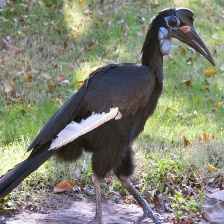
Species: ABYSSINIAN GROUND HORNBILL
Scientific name: BUCORVUS ABYSSINICUS
ImageNet parent category: hornbill